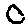
Label: 0